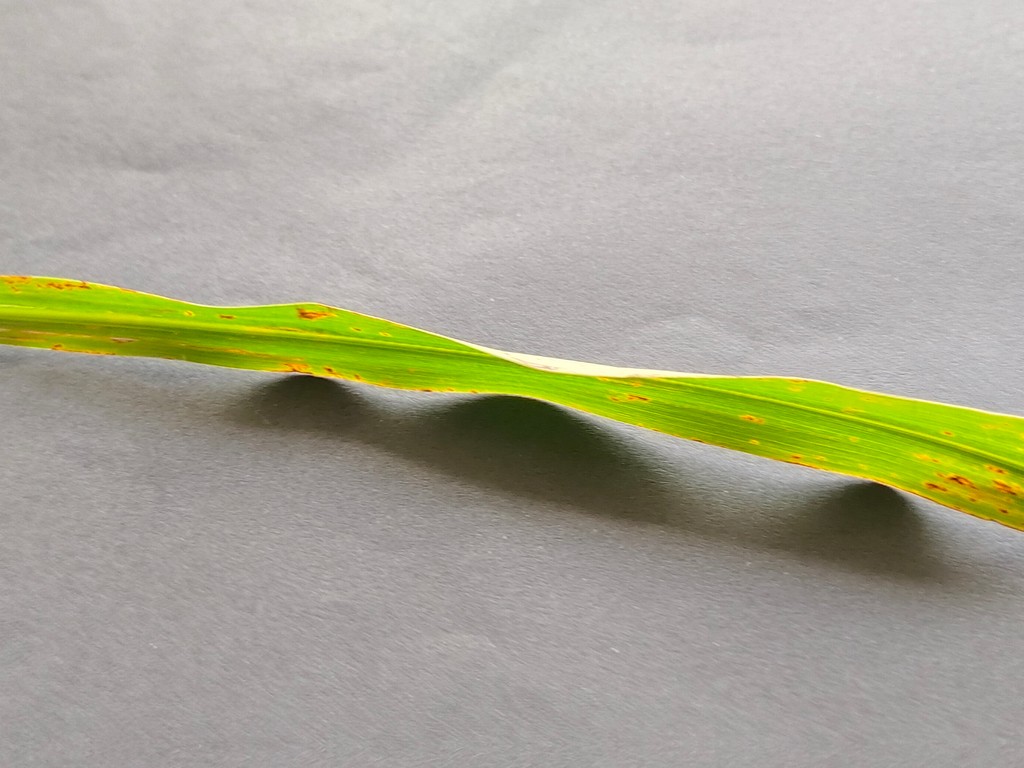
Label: Unhealthy